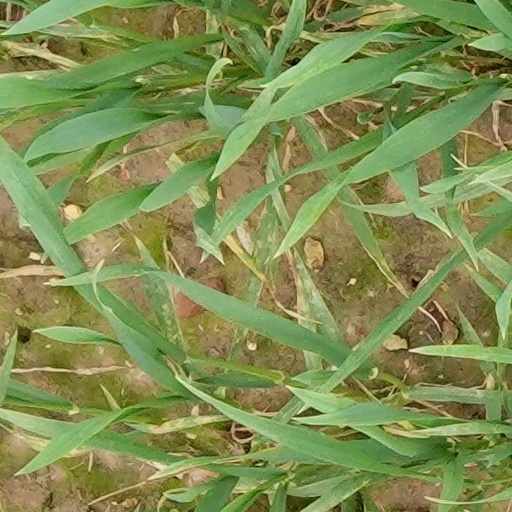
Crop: wheat